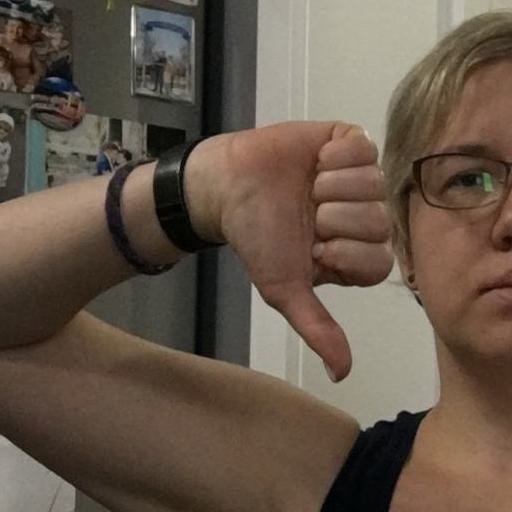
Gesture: dislike